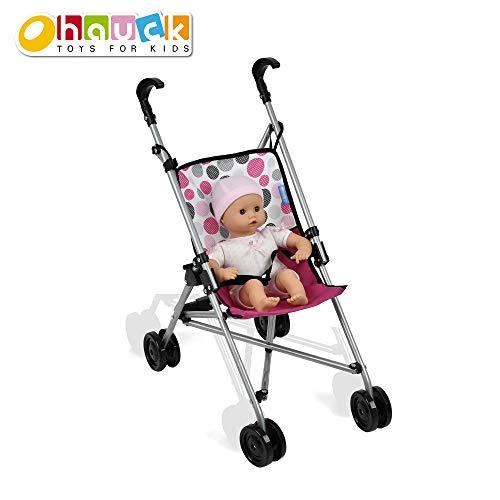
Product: Hauck 21Piece Doll Care Set with Stroller, High Chair, Play Yd & More
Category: Toys & Games | Dolls & Accessories | Playsets
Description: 17 piece doll grooming and feeding accessories.
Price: $39.99 $ 39 . 99
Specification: ProductDimensions:26.2x12x7.1inches|ItemWeight:6.65pounds|ShippingWeight:6.65pounds|ASIN:B07QC43FT3|Itemmodelnumber:D96409|Manufacturerrecommendedage:3yearsandup